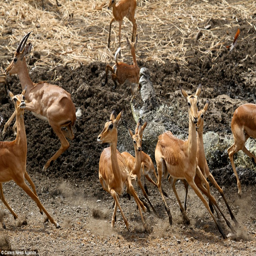
first strike : the photographer watched as the crocodile tried to catch the herd off guard , prompting them to leap out of the way to safety